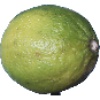
Label: Limes 1